Hazaras

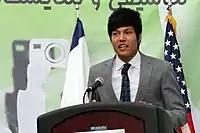
Rohullah Nikpai, two-time Olympic bronze medalist in the sport of Taekwondo

Hazara culture is a rich tapestry of customs, traditions, behaviors, beliefs, and norms that have evolved over centuries. This culture has developed through a series of interactions with and responses to the surrounding peoples and environments, ultimately shaping it into a distinct cultural identity. Today, Hazara culture stands out for its unique heritage, incorporating elements from both Central Asia and South Asia while maintaining its own distinctiveness. Outside of Hazarajat, many Hazara communities have embraced aspects of the local cultures in which they reside, often blending elements of Afghan Tajiks and Pashtuns traditions. However, in Hazarajat, the heart of Hazara culture, many of the original customs and traditions remain intact. These are more closely aligned with those of Central Asia than with the Afghan Tajiks, preserving the distinct cultural legacy of the Hazara people. Traditionally, the Hazara people have been highland farmers, skillfully cultivating the mountainous regions of their homeland. While most Hazaras live in permanent homes, certain groups, such as the Aimaq Hazara, continue to maintain a semi-nomadic lifestyle. These communities often live in felt yurts rather than traditional dwellings.